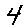
Label: 4